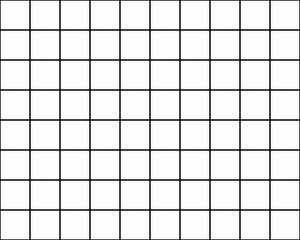
Démonstration de la fragmentation et la défragmentation d'un système de fichiers
La performance du stockage informatique recouvre plusieurs aspects : la performance du média de stockage en tant que matériel, l'organisation des disques, et les solutions logicielles permettant d'accéder aux données proprement dites. Il faut distinguer les problématiques du stockage des serveurs d'entreprise par rapport à celles du stockage des ordinateurs personnels, mais dans les deux cas le défi est d'obtenir les meilleures performances possibles tout en optimisant les coûts associés.
En informatique, la fragmentation peut désigner plusieurs concepts :
La défragmentation est, en informatique, le processus d'élimination de la fragmentation du système de fichier. Il réorganise physiquement le contenu du disque pour mettre chaque morceau de fichier ensemble et dans l'ordre, dans le but d'augmenter la vitesse de lecture. Il essaye également de créer une grande région d'espace libre pour retarder la fragmentation.